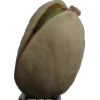
Label: pistachio